Sports in Indonesia

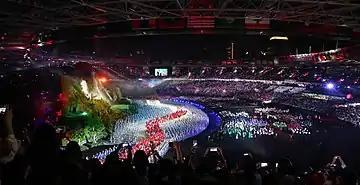
2018 Asian Games opening ceremony in Jakarta.

Sports in Indonesia are popular from both the participation and spectating aspect. Some popular sports in Indonesia are football, futsal, volleyball, basketball, badminton, and the native Indonesian martial art pencak silat. Badminton is arguably Indonesia's most successful sport. Indonesia has won gold medals in badminton in every Olympic Games since the sport was first introduced to the Olympics in 1992, with the exception of two, at the 2012 and 2024 Summer Olympics, although in latter Games, Indonesia clinched a gold medal for the first time in sport climbing and weightlifting, respectively. Indonesia became the first grand winner in Badminton Olympics back then 1992. Indonesia regularly participates in the Thomas Cup, Uber Cup, and Sudirman Cup badminton championships, then became the first nation in history to complete those three titles. Indonesia also regularly participates in regional multi-events sport, such as the Southeast Asian Games, Asian Games, and Olympic Games. Indonesia is one of the major sport powerhouses in the Southeast Asian region, winning the Southeast Asian Games 10 times since 1977.